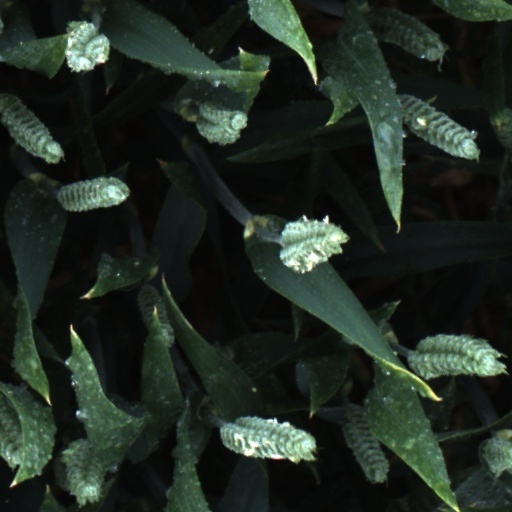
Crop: wheat